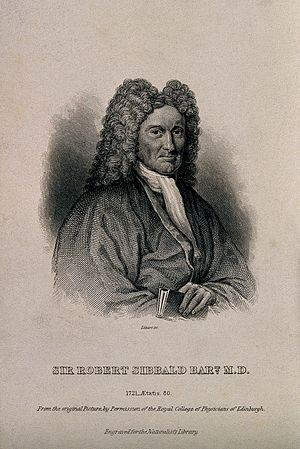
Robert Sibbald est un médecin, un naturaliste et un géographe écossais, né le 15 avril 1641 à Édimbourg.